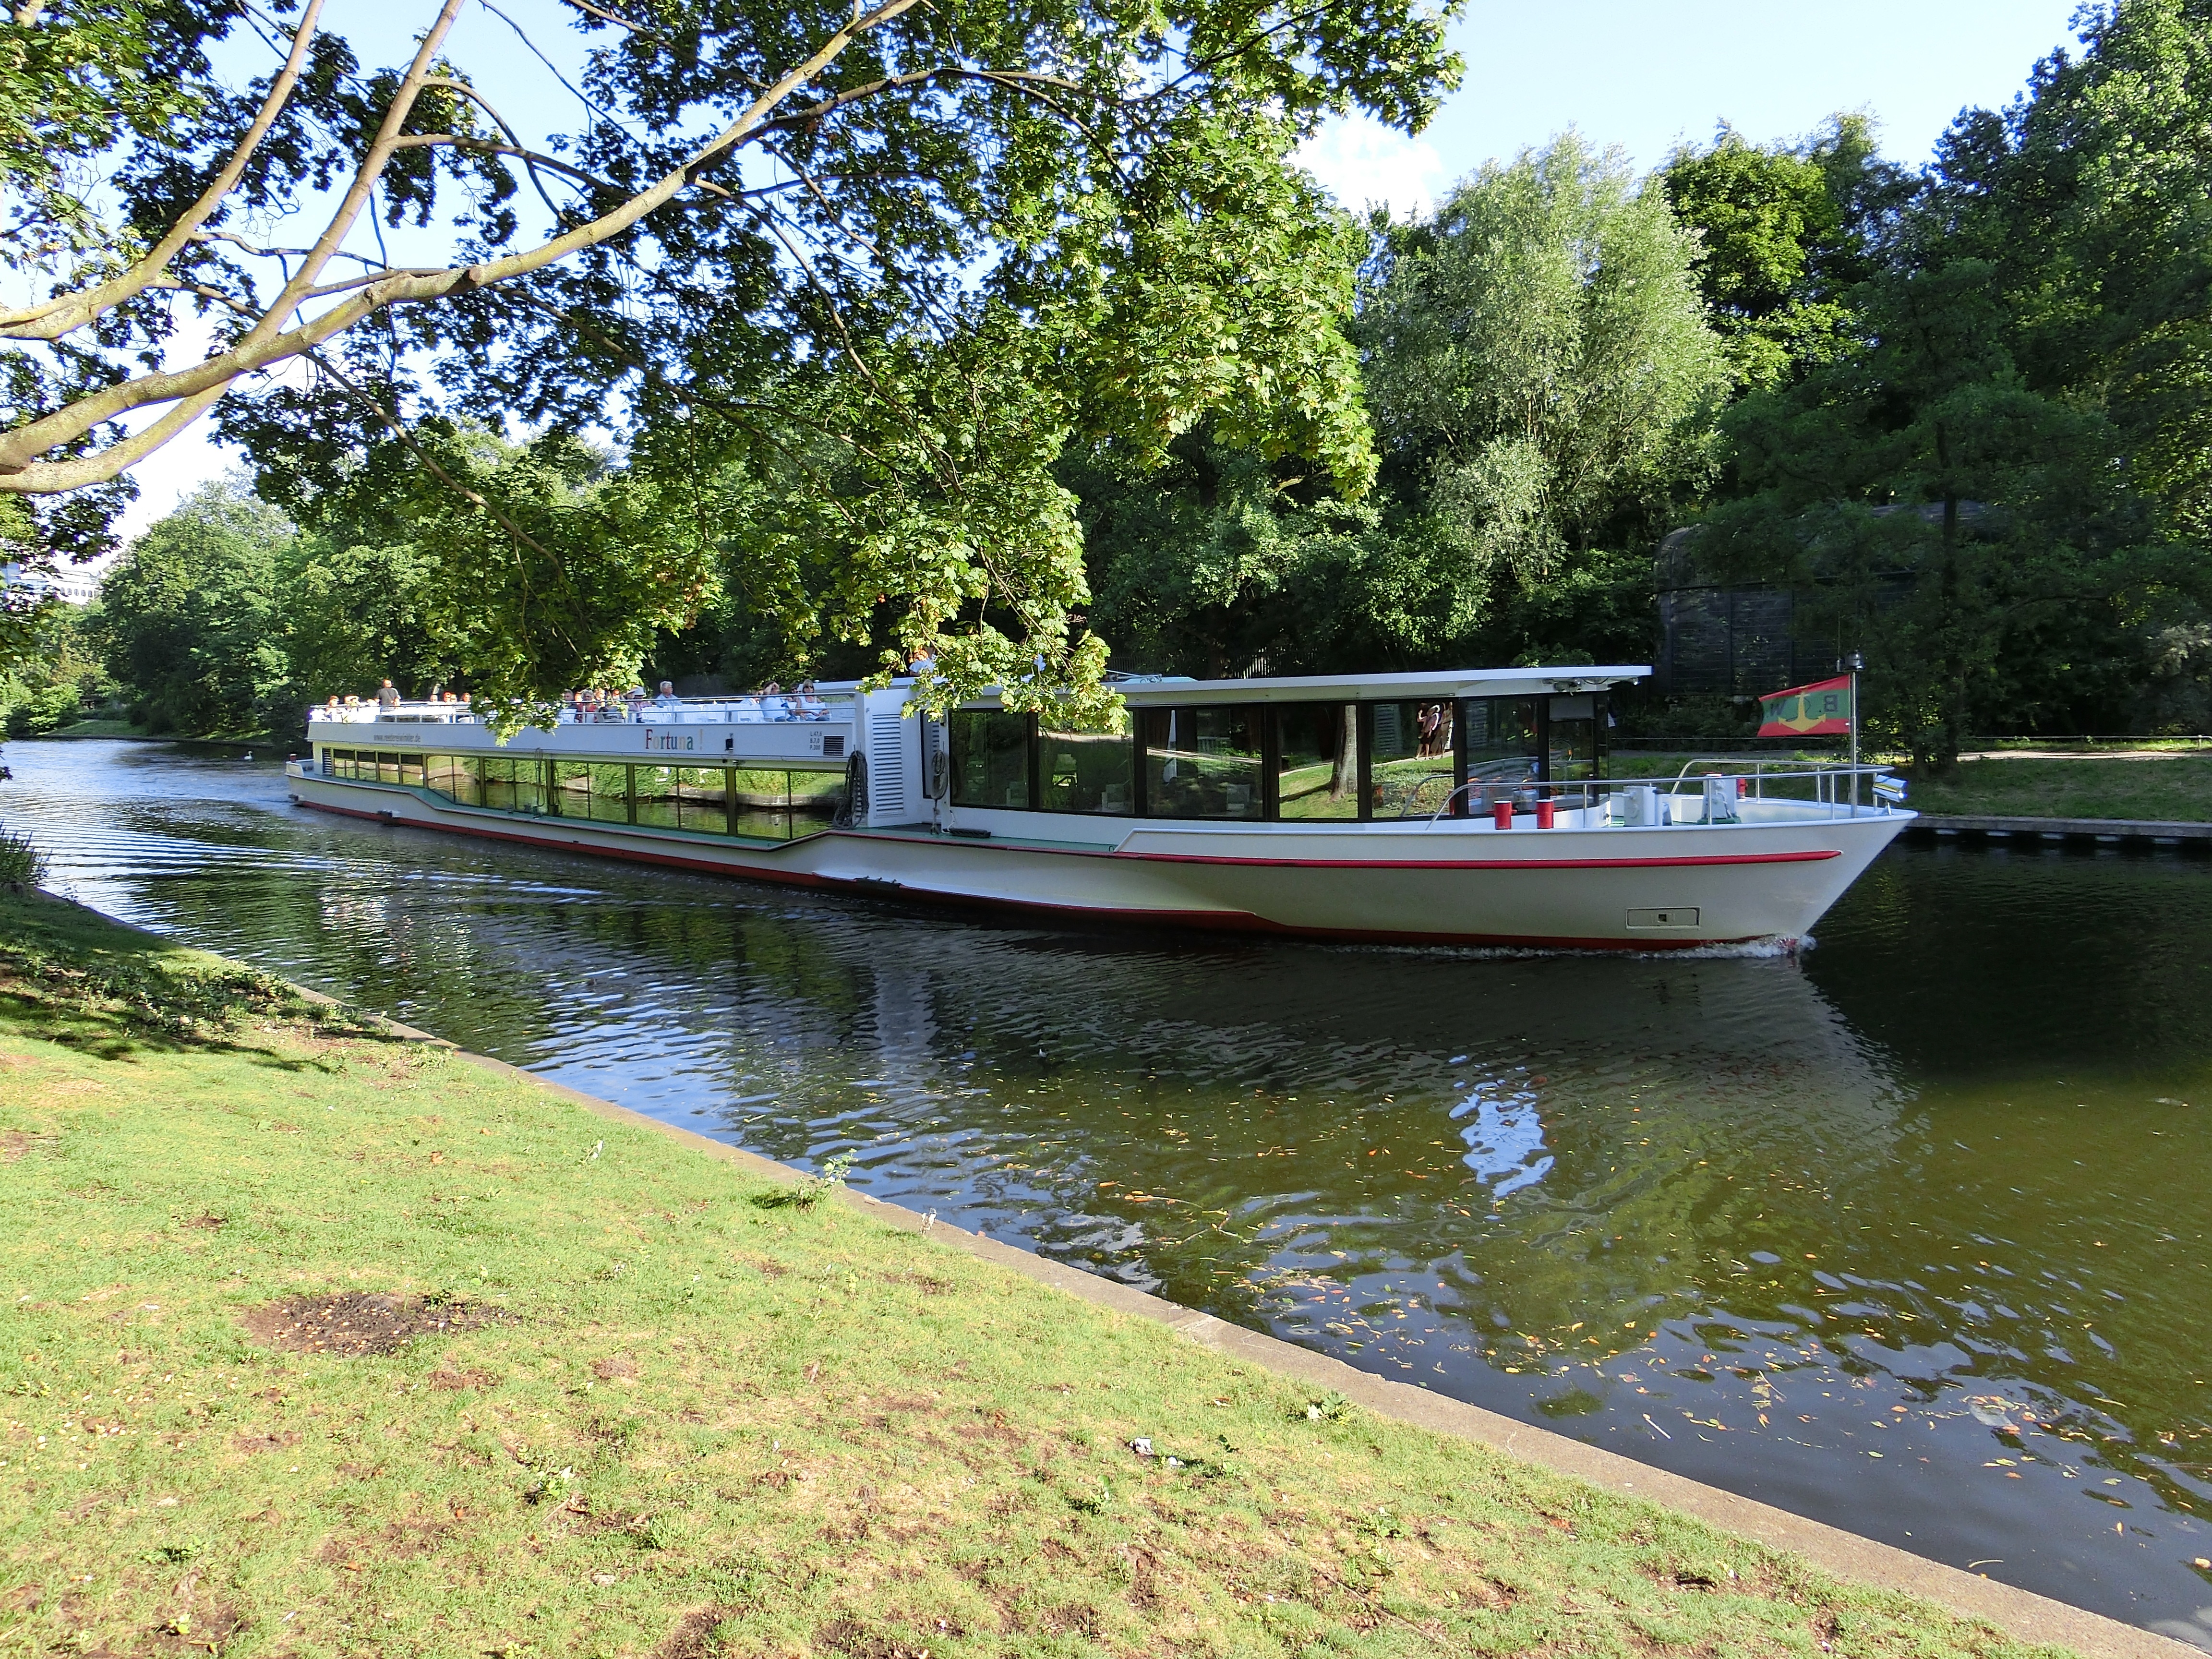
water, boat, lake, river, canal, boot, vehicle, waterway, body of water, boating, berlin, channel, watercraft, spree, landform, watercraft rowing